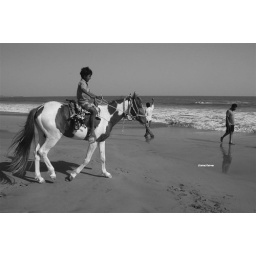
boy riding horse on beach of arabian sea at diu in greyscale